Kris Meeke

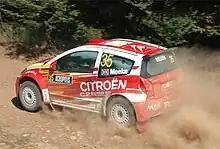
Meeke with a Citroën C2 S1600 at the 2005 Acropolis Rally

On 2 September 2010, "Autosport" magazine announced that Meeke had signed for the Prodrive team that would run MINI World Rally Championship (WRC) return in 2011. Meeke scored his first WRC points and won the Power Stage at the 2011 Rally Catalunya. Meeke came close to gaining his maiden podium at the final round of the season, the 2011 Rally GB but spun on the Power Stage allowing Henning Solberg to take third place.